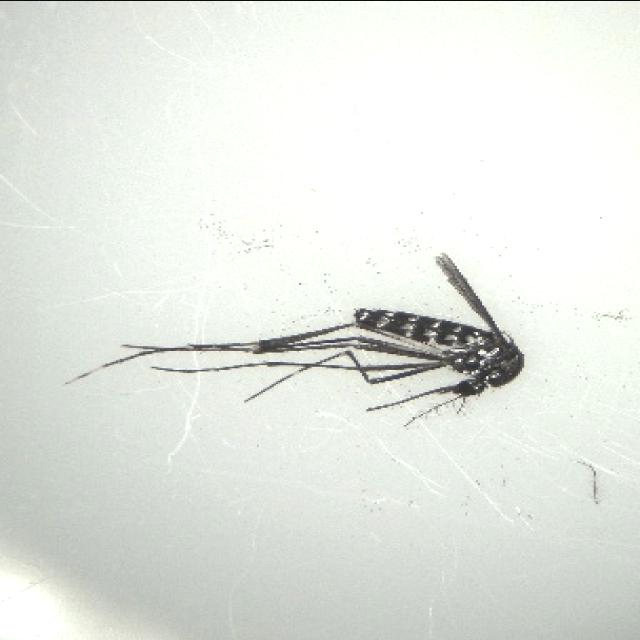
Species: aedes_albopictus